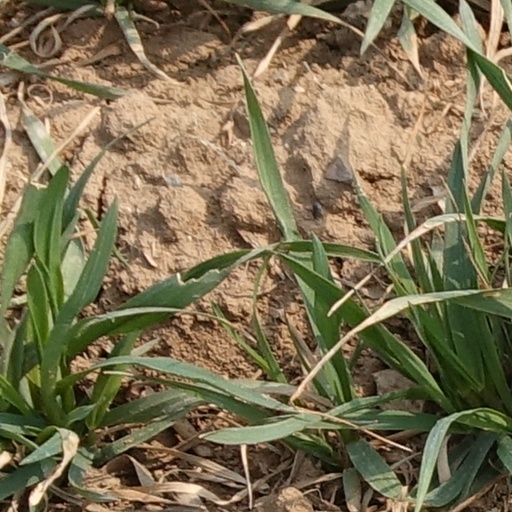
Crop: wheat